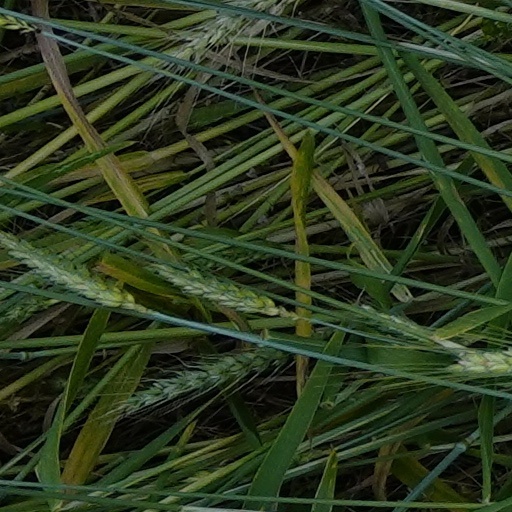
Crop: wheat